Guido Pizarro

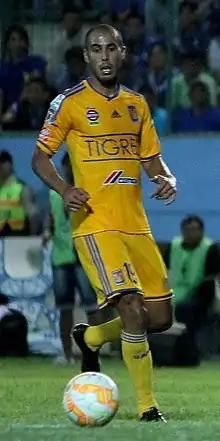
Pizarro with Tigres UANL, 2015

Guido Hernán Pizarro Demestri (born 26 February 1990) is an Argentine former professional footballer who played as a defensive midfielder. He is the head coach of Tigres UANL.